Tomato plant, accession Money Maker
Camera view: vertical (180 deg); turntable rotation: 0 degrees
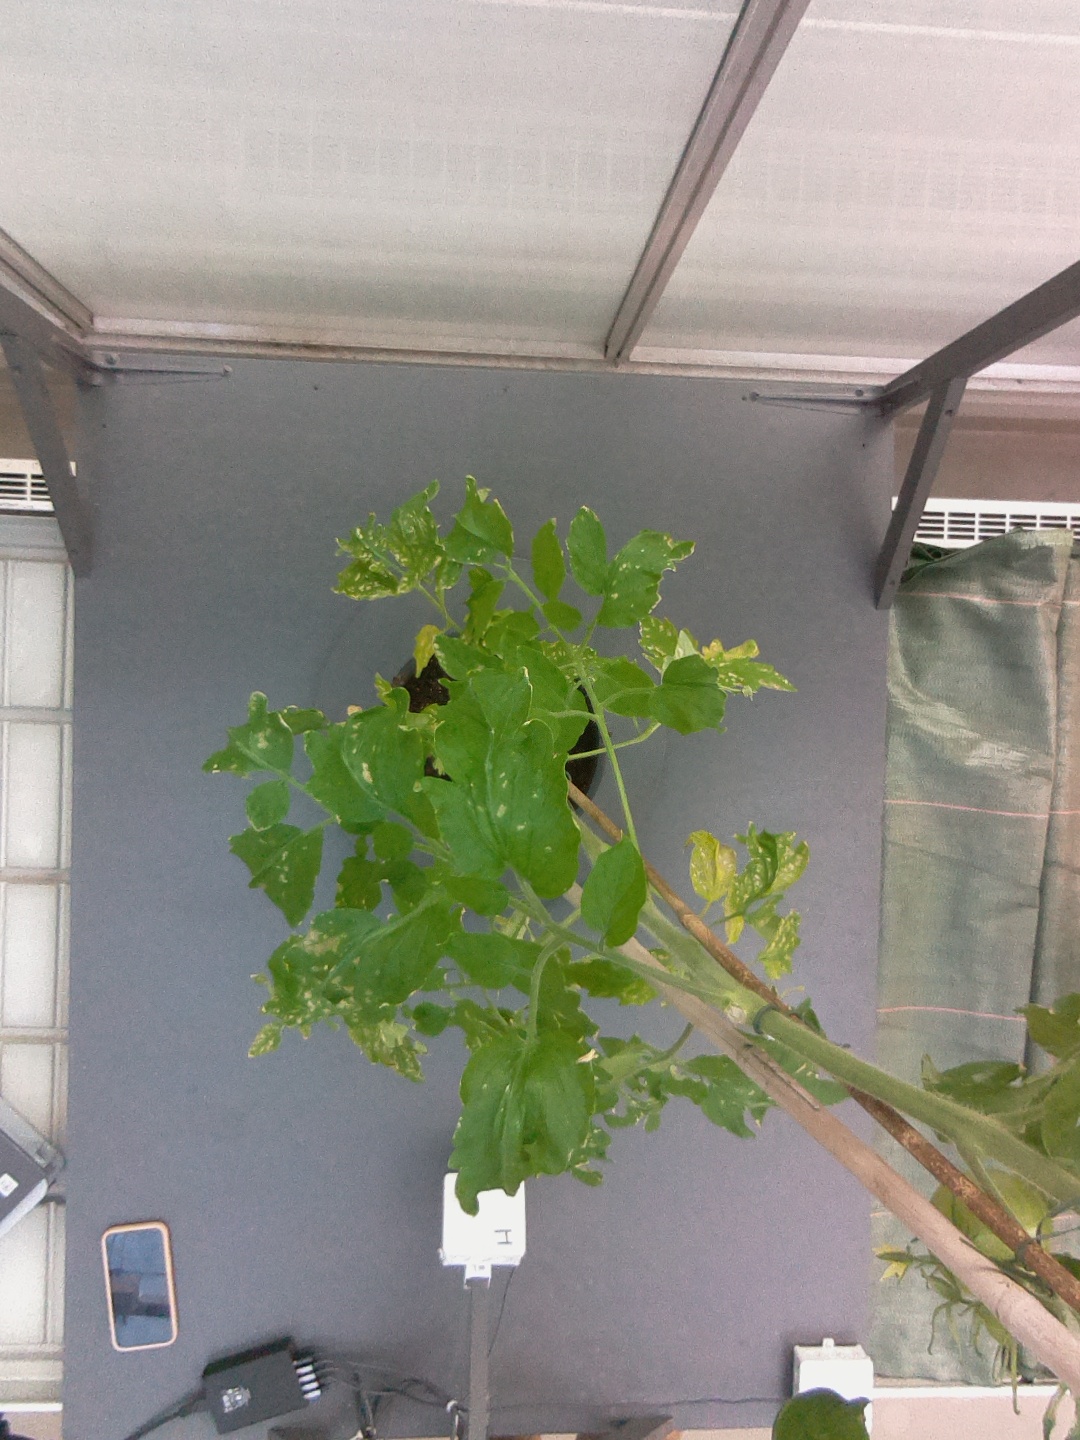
BBCH growth stage 75: 50%-60% of final fruit size